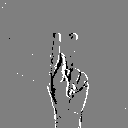
ASL letter: k